Cotyledon (genus)

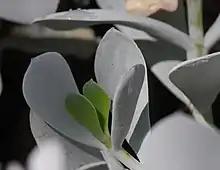
Cotyledon leaves ("Cotyledon orbiculata")

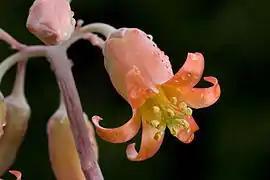
Cotyledon flower ("Cotyledon orbiculata")

Members of the genus are shrublets, generally succulent, with fleshily woody, brittle stems and persistent succulent leaves.